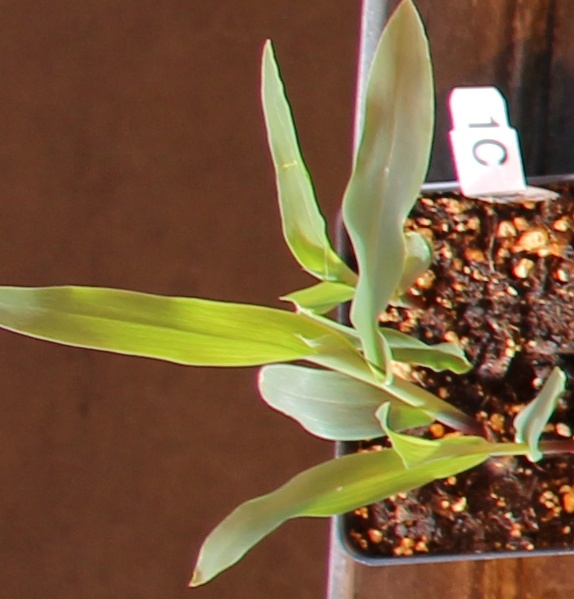
Label: Corn